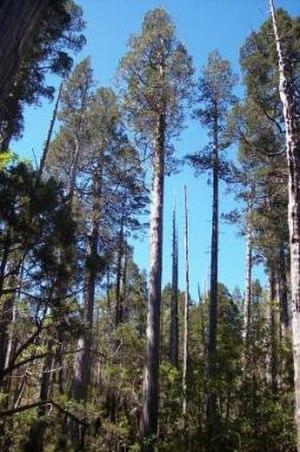
Le parc national Nahuel Huapi est un parc national situé en Patagonie en Argentine. Il s'étend sur 717 261 hectares répartis entre les provinces de Neuquén et de Río Negro.
La province de Chubut est une province de l’Argentine, située en Patagonie, entre les 42ᵉ et 46ᵉ parallèles sud.
Fitzroya est un genre de la famille des Cupressaceae, qui ne comprend qu'une seule espèce, le Fitzroya cupressoides natif des montagnes andines du Chili central et des régions adjacentes d'Argentine, où il constitue un membre important de le forêt tempérée décidue et mixte spécifique à l'Amérique du Sud, appelée forêt tempérée valdivienne.